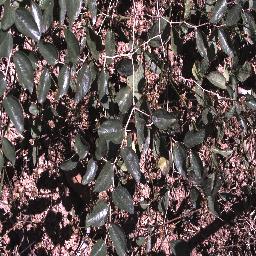
Label: chinee_apple